Answer in natural language. How many DiningTables are visible in the scene? Choose between the following options: 3, 4, 1, 0 or 2
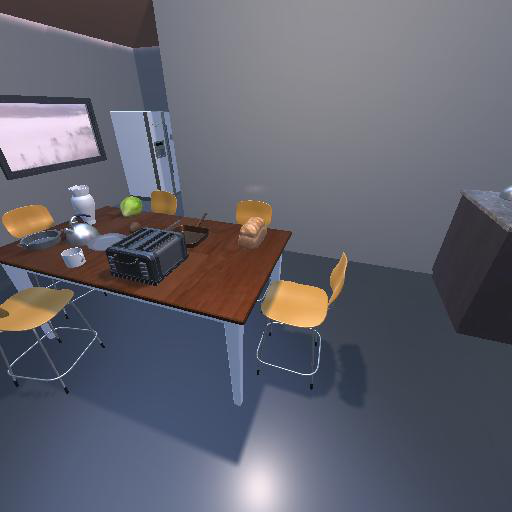
<answer>1</answer>